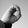
ASL letter: O